Bus manufacturing

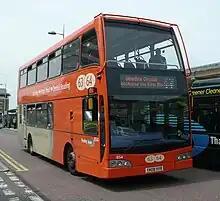
An East Lancs Olympus body with a tree-protection bull-bar protecting the large upper-deck front window

Often, a bus builder will embark on a rebody programme, such as the East Lancs Greenway, where an existing chassis receives a new body to extend the usable life of the bus. Sometimes this is done by a manufacturer on a piecemeal basis, leading to odd one-off designs.